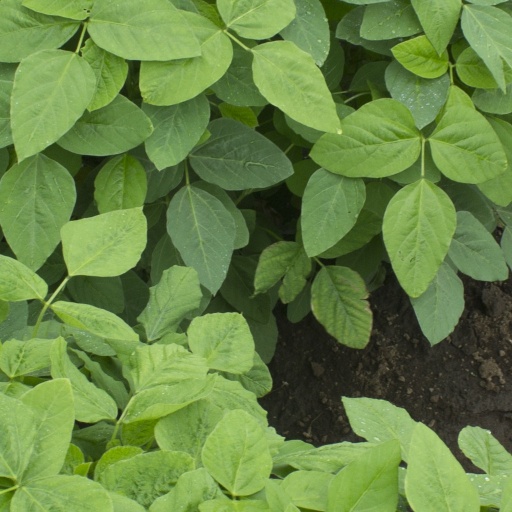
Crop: soybean